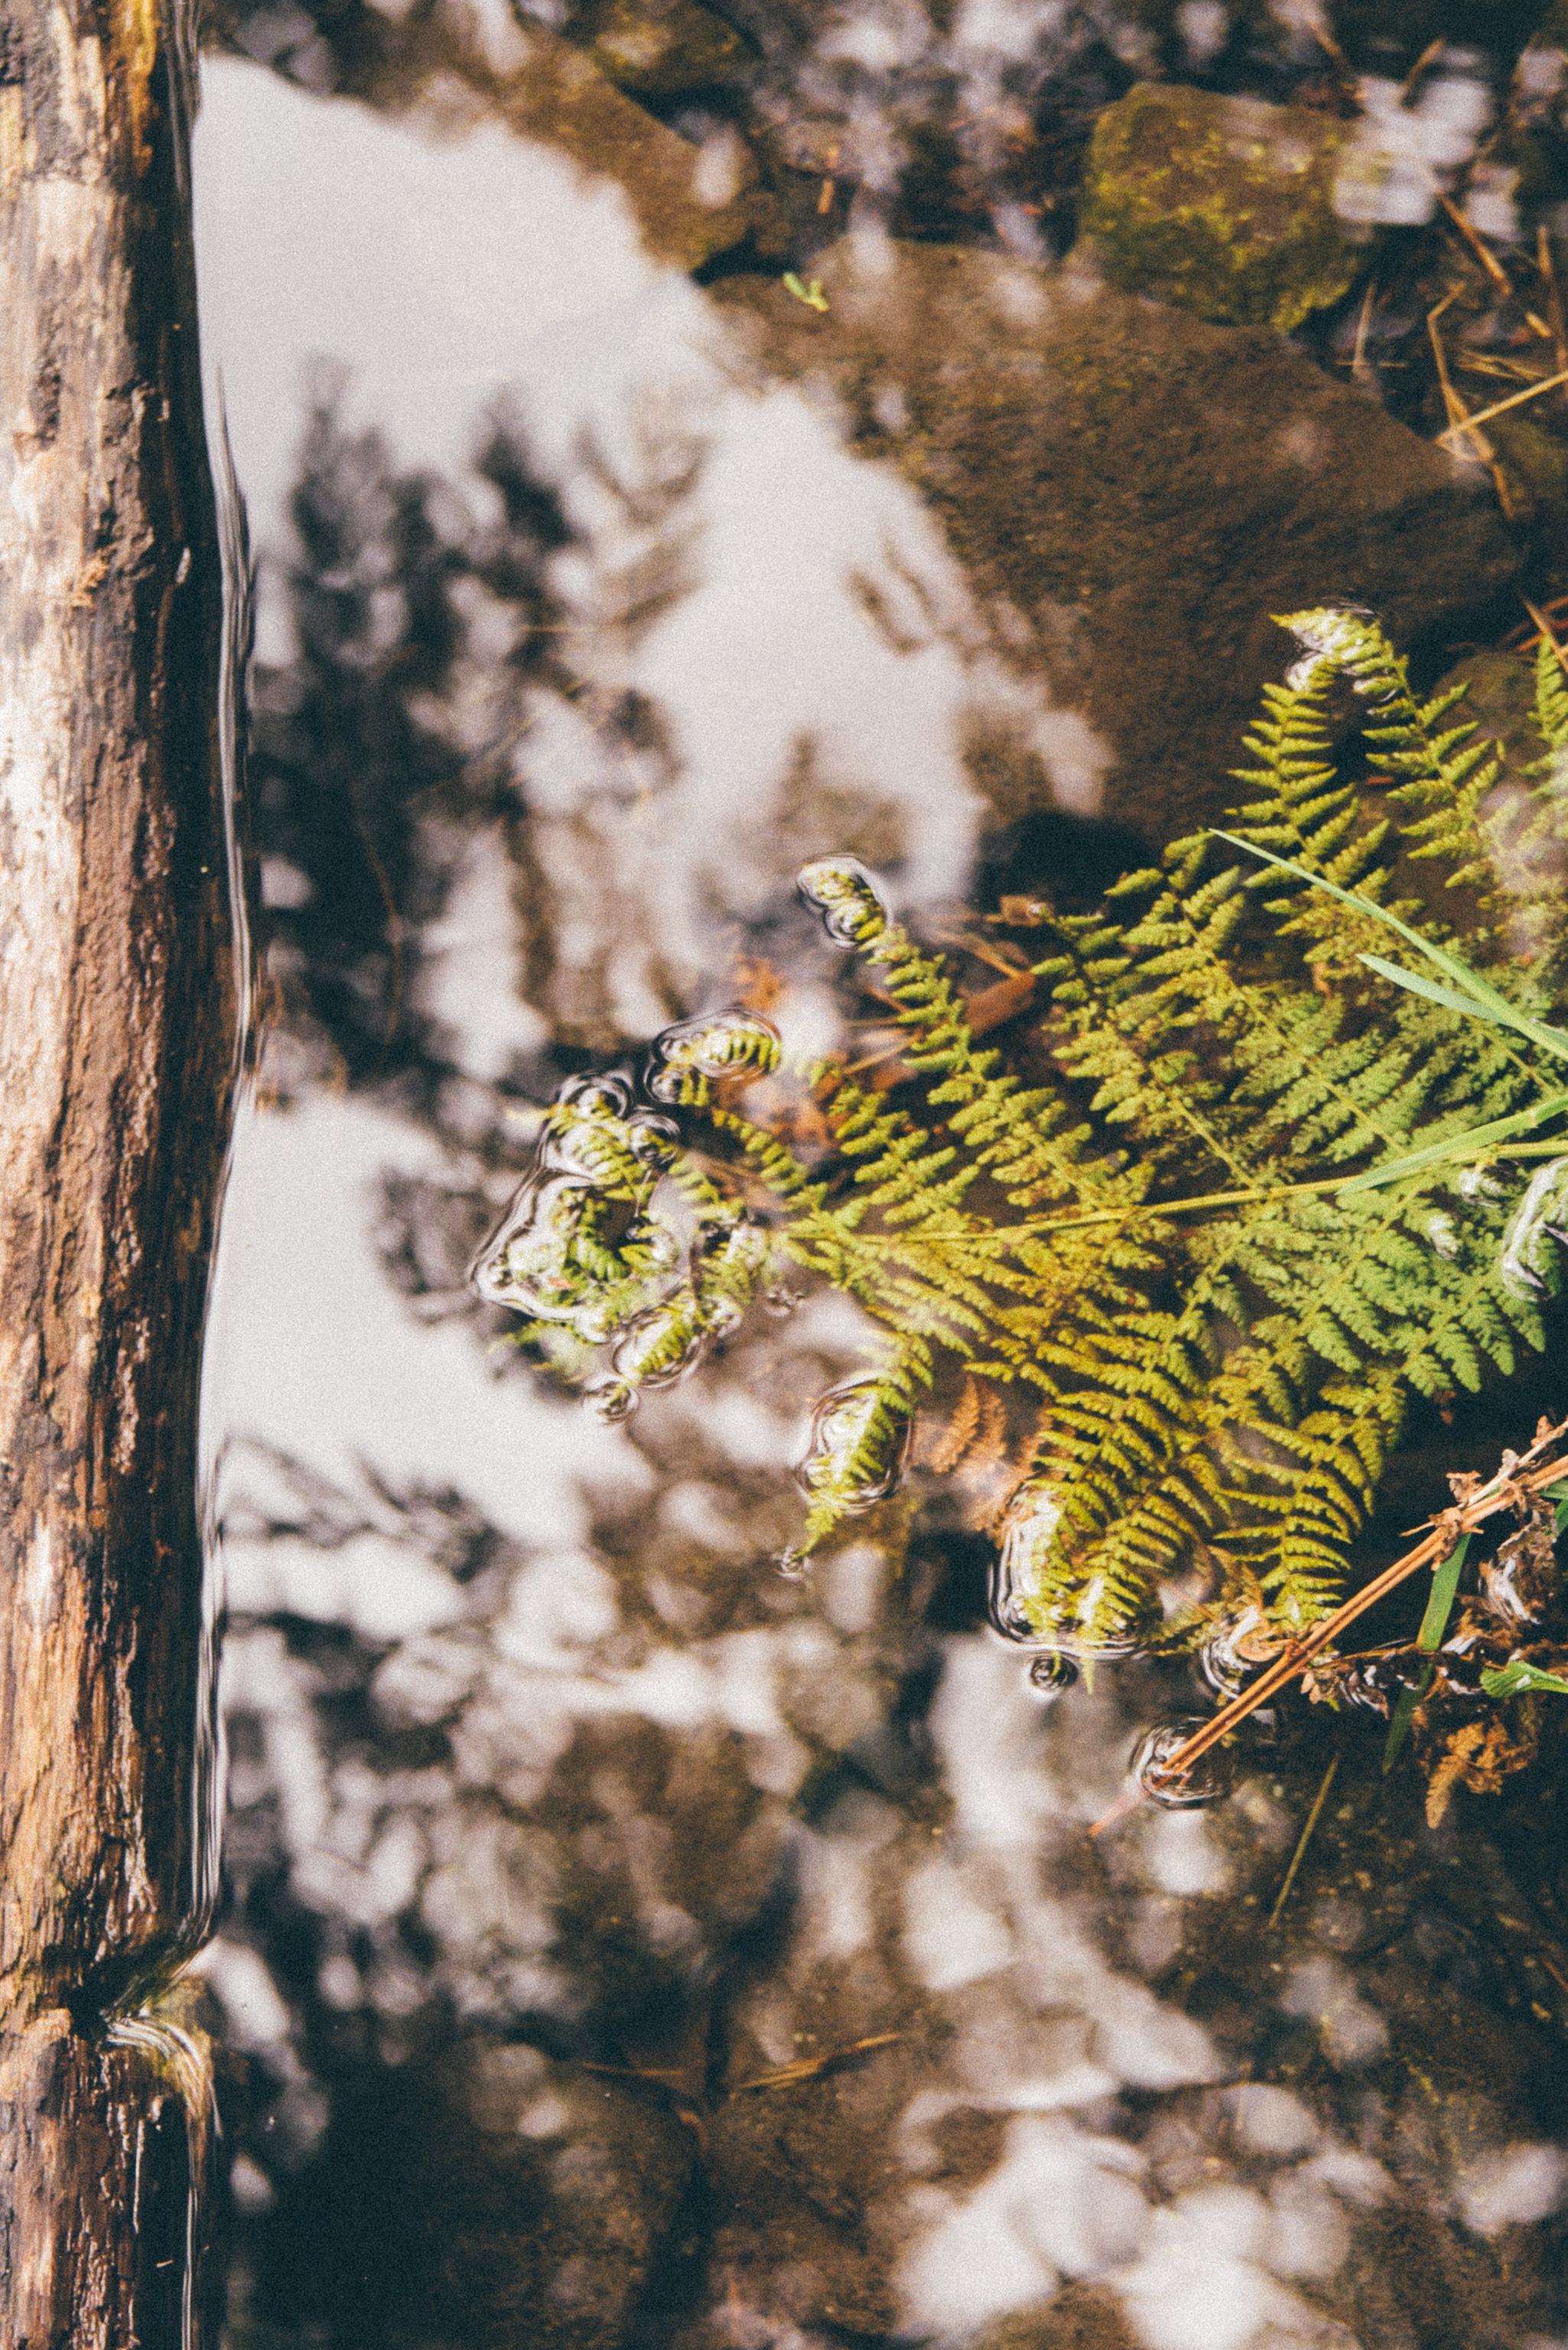
tree, nature, forest, grass, branch, winter, plant, sunlight, leaf, flower, wildlife, spring, green, autumn, botany, flora, season, fauna, woody plant, land plant